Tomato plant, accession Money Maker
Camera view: vertical (180 deg); turntable rotation: 300 degrees
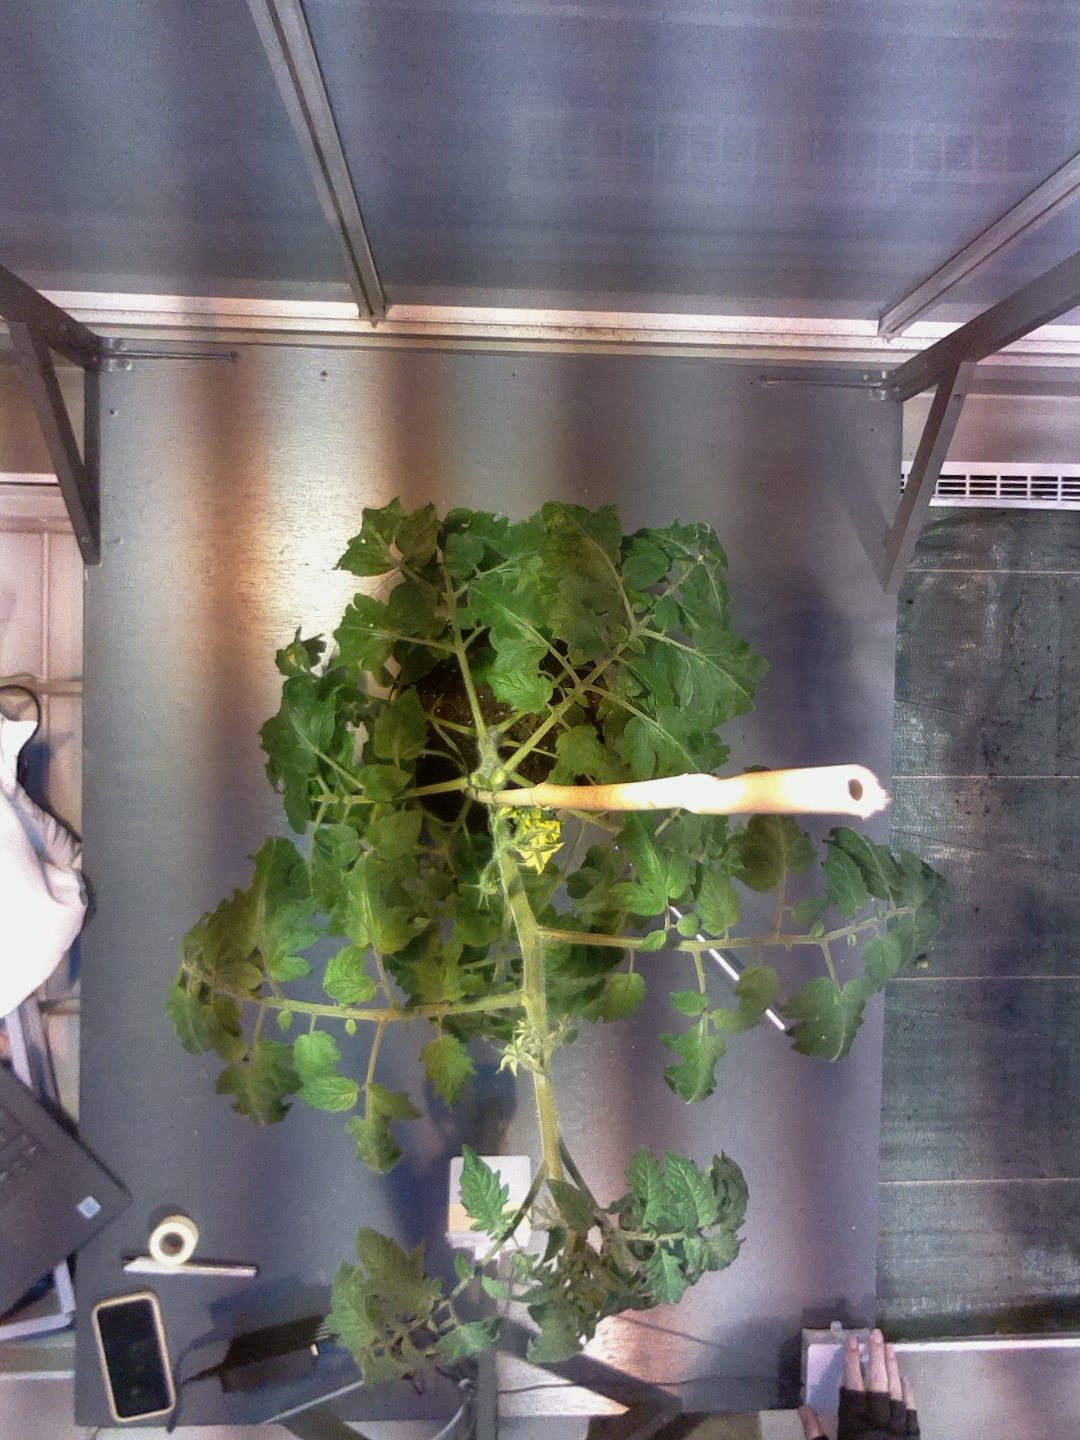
BBCH growth stage 66: Full flowering, 60%-70% of flowers open, more petals falling